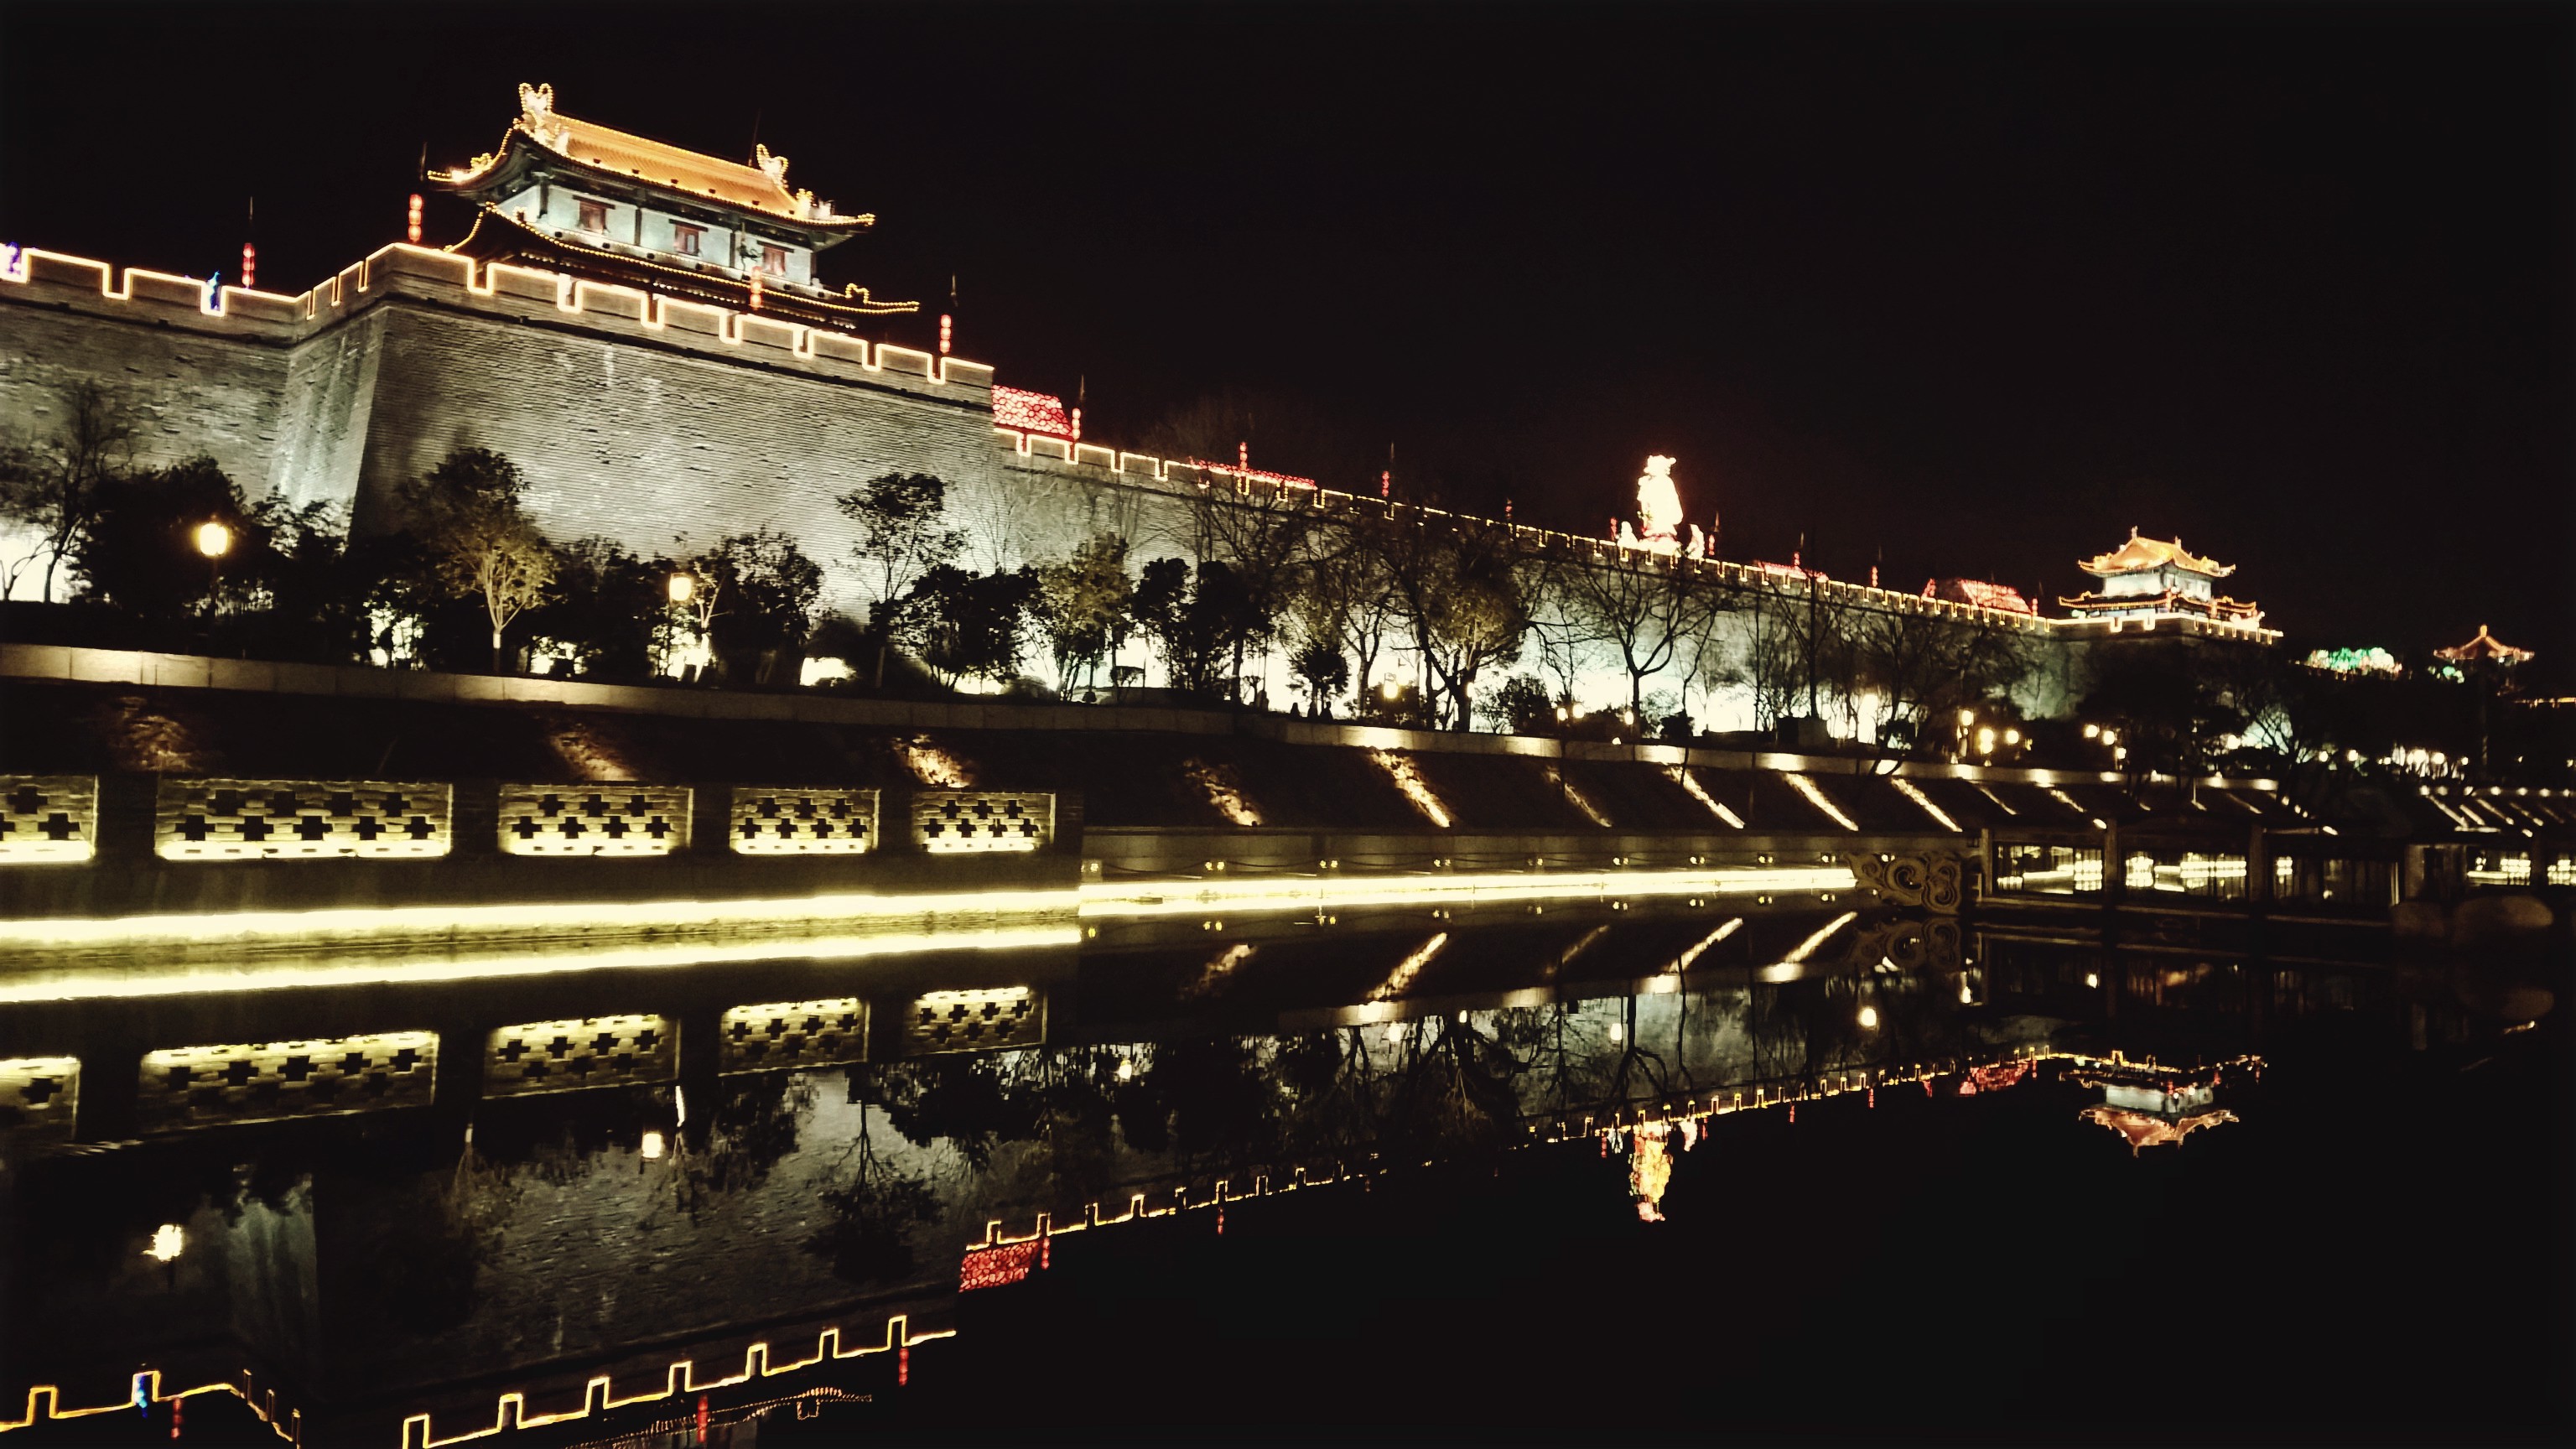
nature, reflection, night, landmark, city, darkness, metropolis, tourist attraction, sky, cruise ship, bridge, evening, fixed link